Sant'Ambrogio di Torino

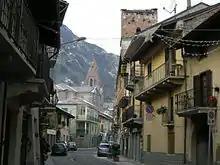
Via Umberto I (urban central street) in Sant'Ambrogio di Torino

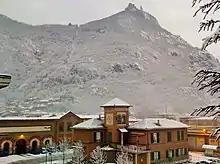
Sant'Ambrogio di Torino winter panorama with the Sacra di San Michele

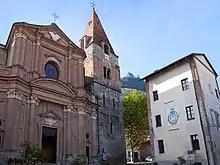
San Giovanni Vincenzo square with municipal tower and Sacra di San Michele

Sant'Ambrogio di Torino borders the municipalities of Caprie, Villar Dora, Chiusa di San Michele, Avigliana and Valgioie. The ancient thousand-year abbey of the Sacra di San Michele, founded in the years between 983 and 987, is located within the municipality at the top of Mount Pirchiriano. The town's sights include several medieval towers, the 13th-century castle and walls, a Romanesque bell tower from the 12th century, and remains of the 11th-century church of San Pietro.